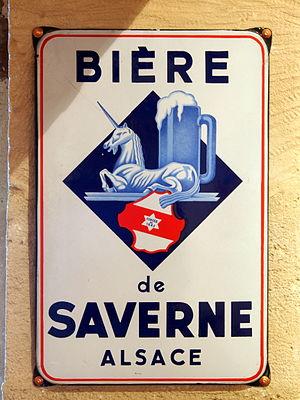
La brasserie Licorne, anciennement brasserie de Saverne, est une brasserie alsacienne installée à Saverne, dans le département du Bas-Rhin.